Mussy-sous-Dun

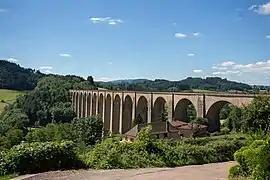
The Mussy viaduct

Mussy-sous-Dun is a commune in the Saône-et-Loire department in the region of Bourgogne-Franche-Comté in eastern France.